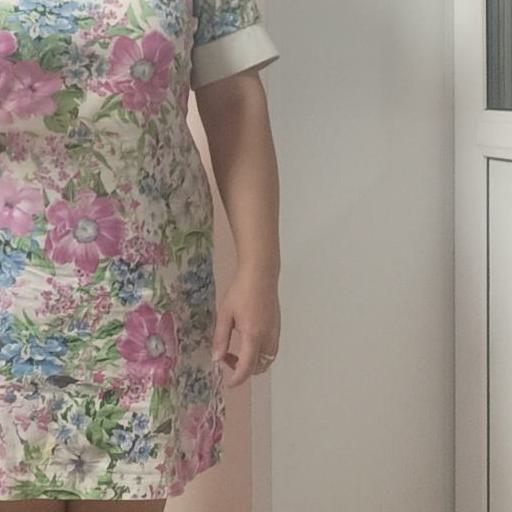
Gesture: no_gesture